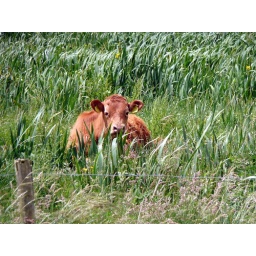
A cow hiding in the lush green grass.